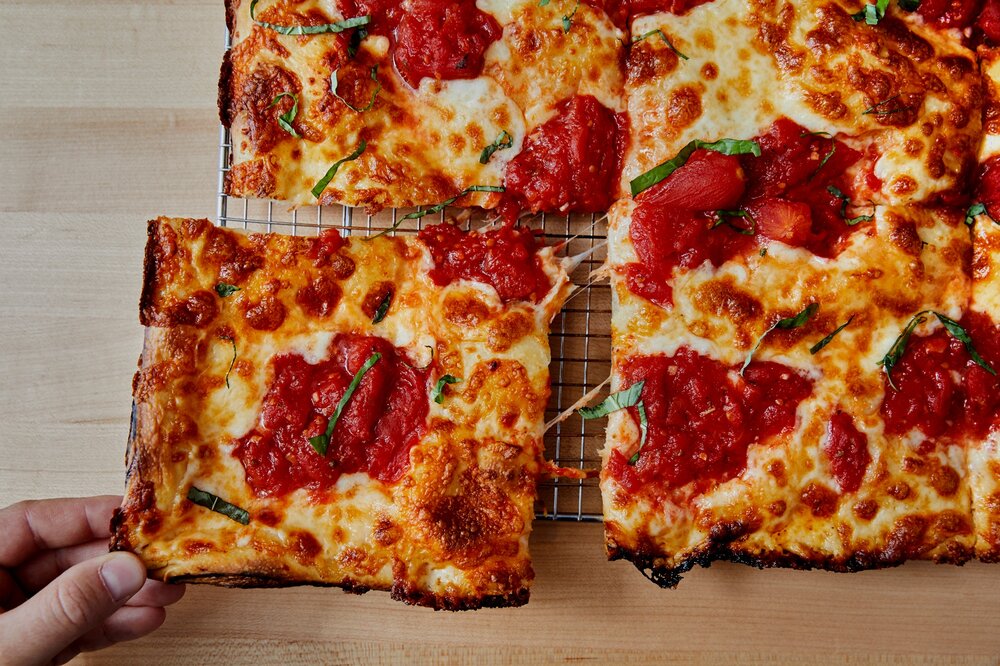
Dish: pizza